Fidel V. Ramos

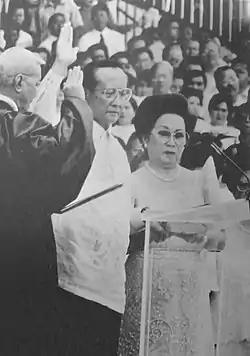
Ramos taking his oath of office as the 12th president of the Philippines on June 30, 1992.

In January 1972, Ramos was appointed head of the Philippine Constabulary, then a major service branch of the Armed Forces of the Philippines, which functioned as the country's national police. He served at this post at the time Ferdinand Marcos imposed Martial Law on September 21, 1972.